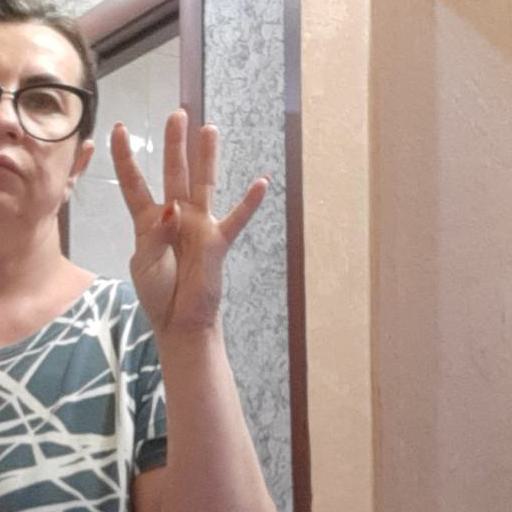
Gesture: four